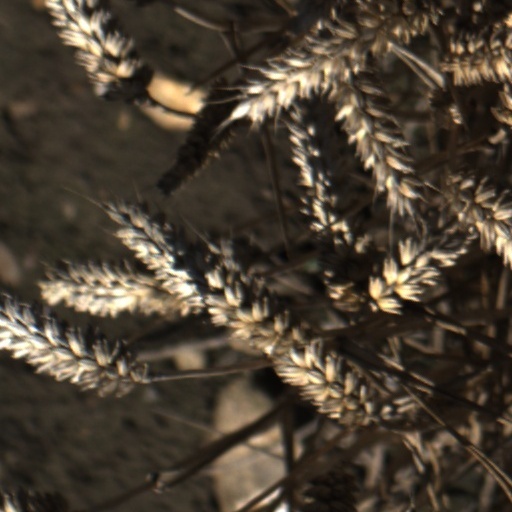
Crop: wheat